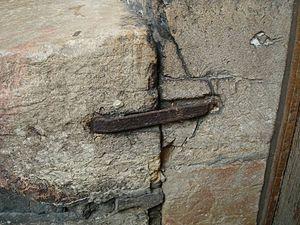
Agrafe reliant deux bloc de pierre.
Une agrafe en architecture et construction désigne un élément de fixation souvent métallique permettant de liaisonner deux éléments :